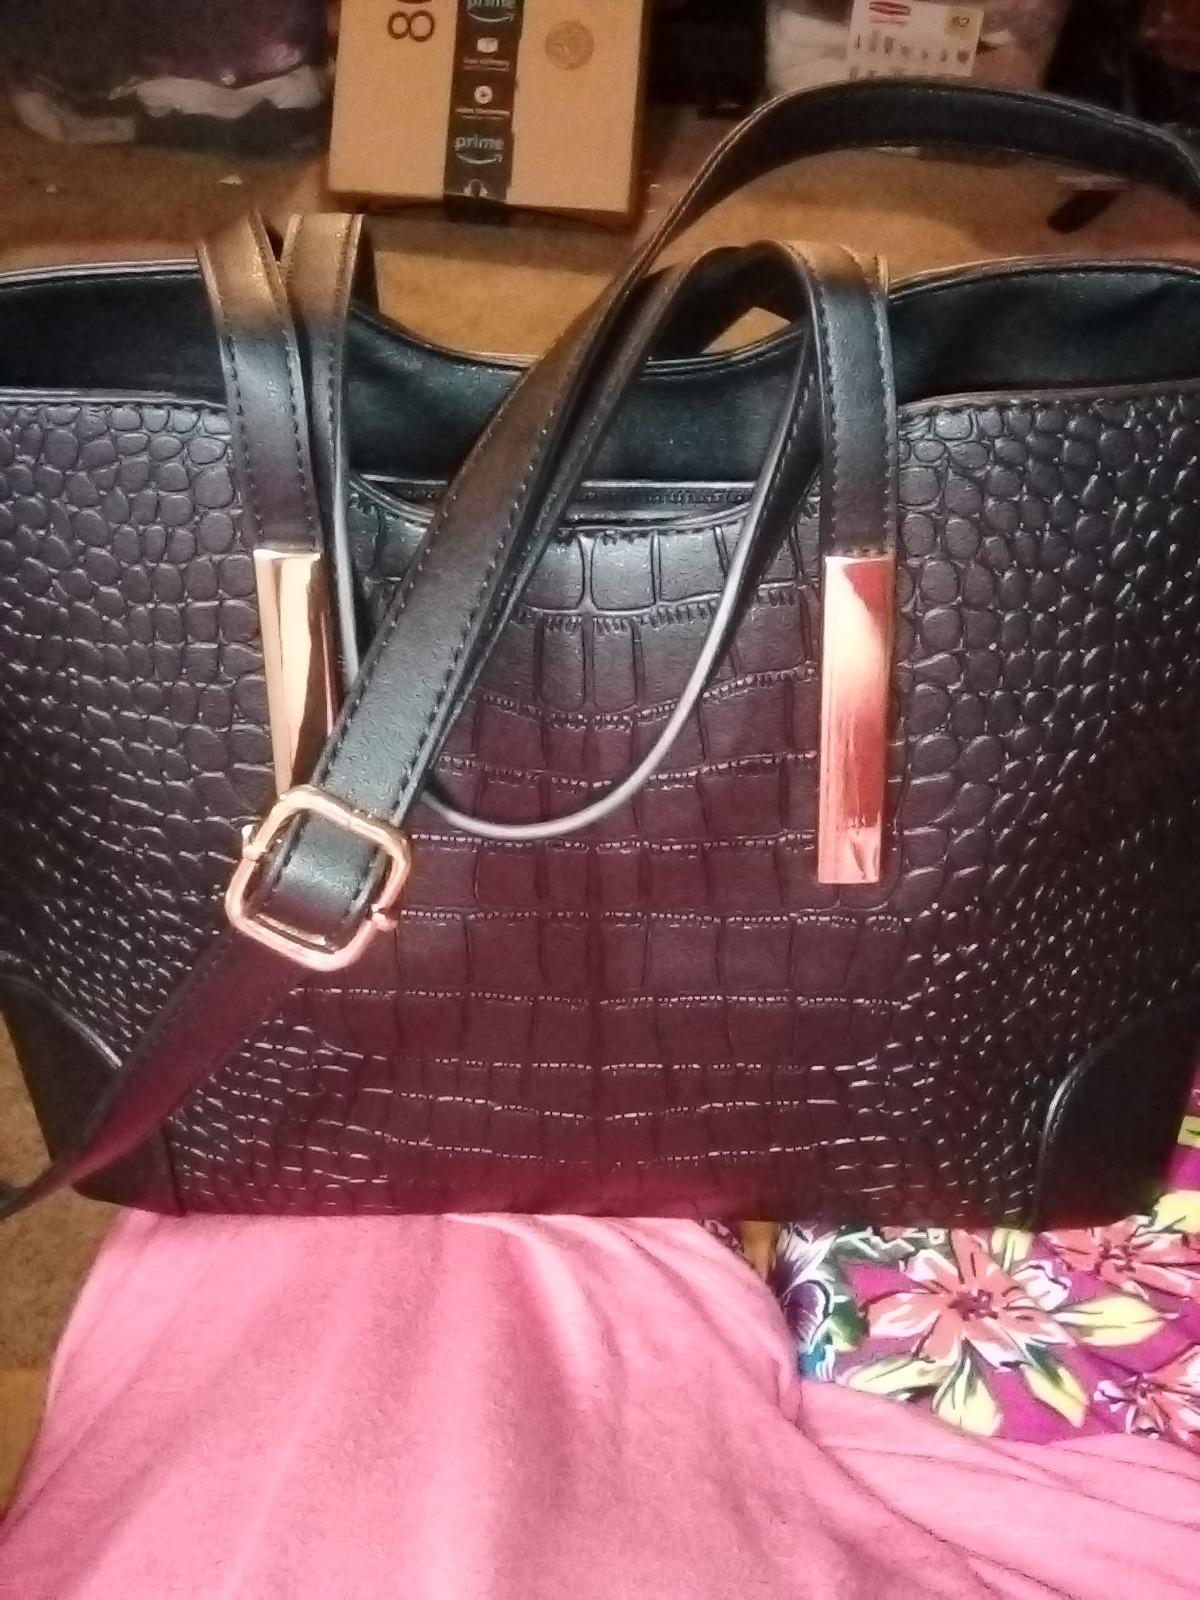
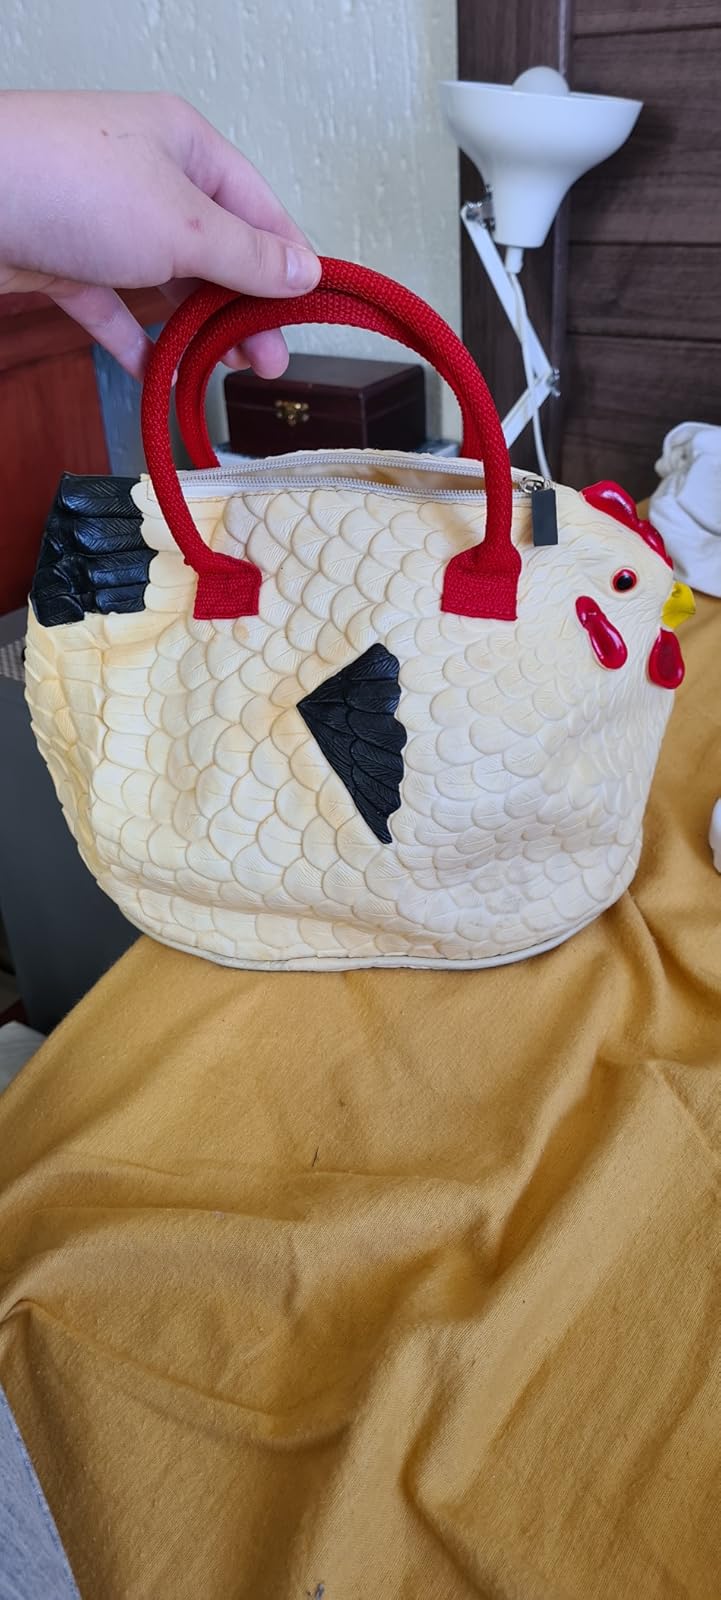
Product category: accessories_handbag
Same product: no